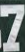
Number: 7